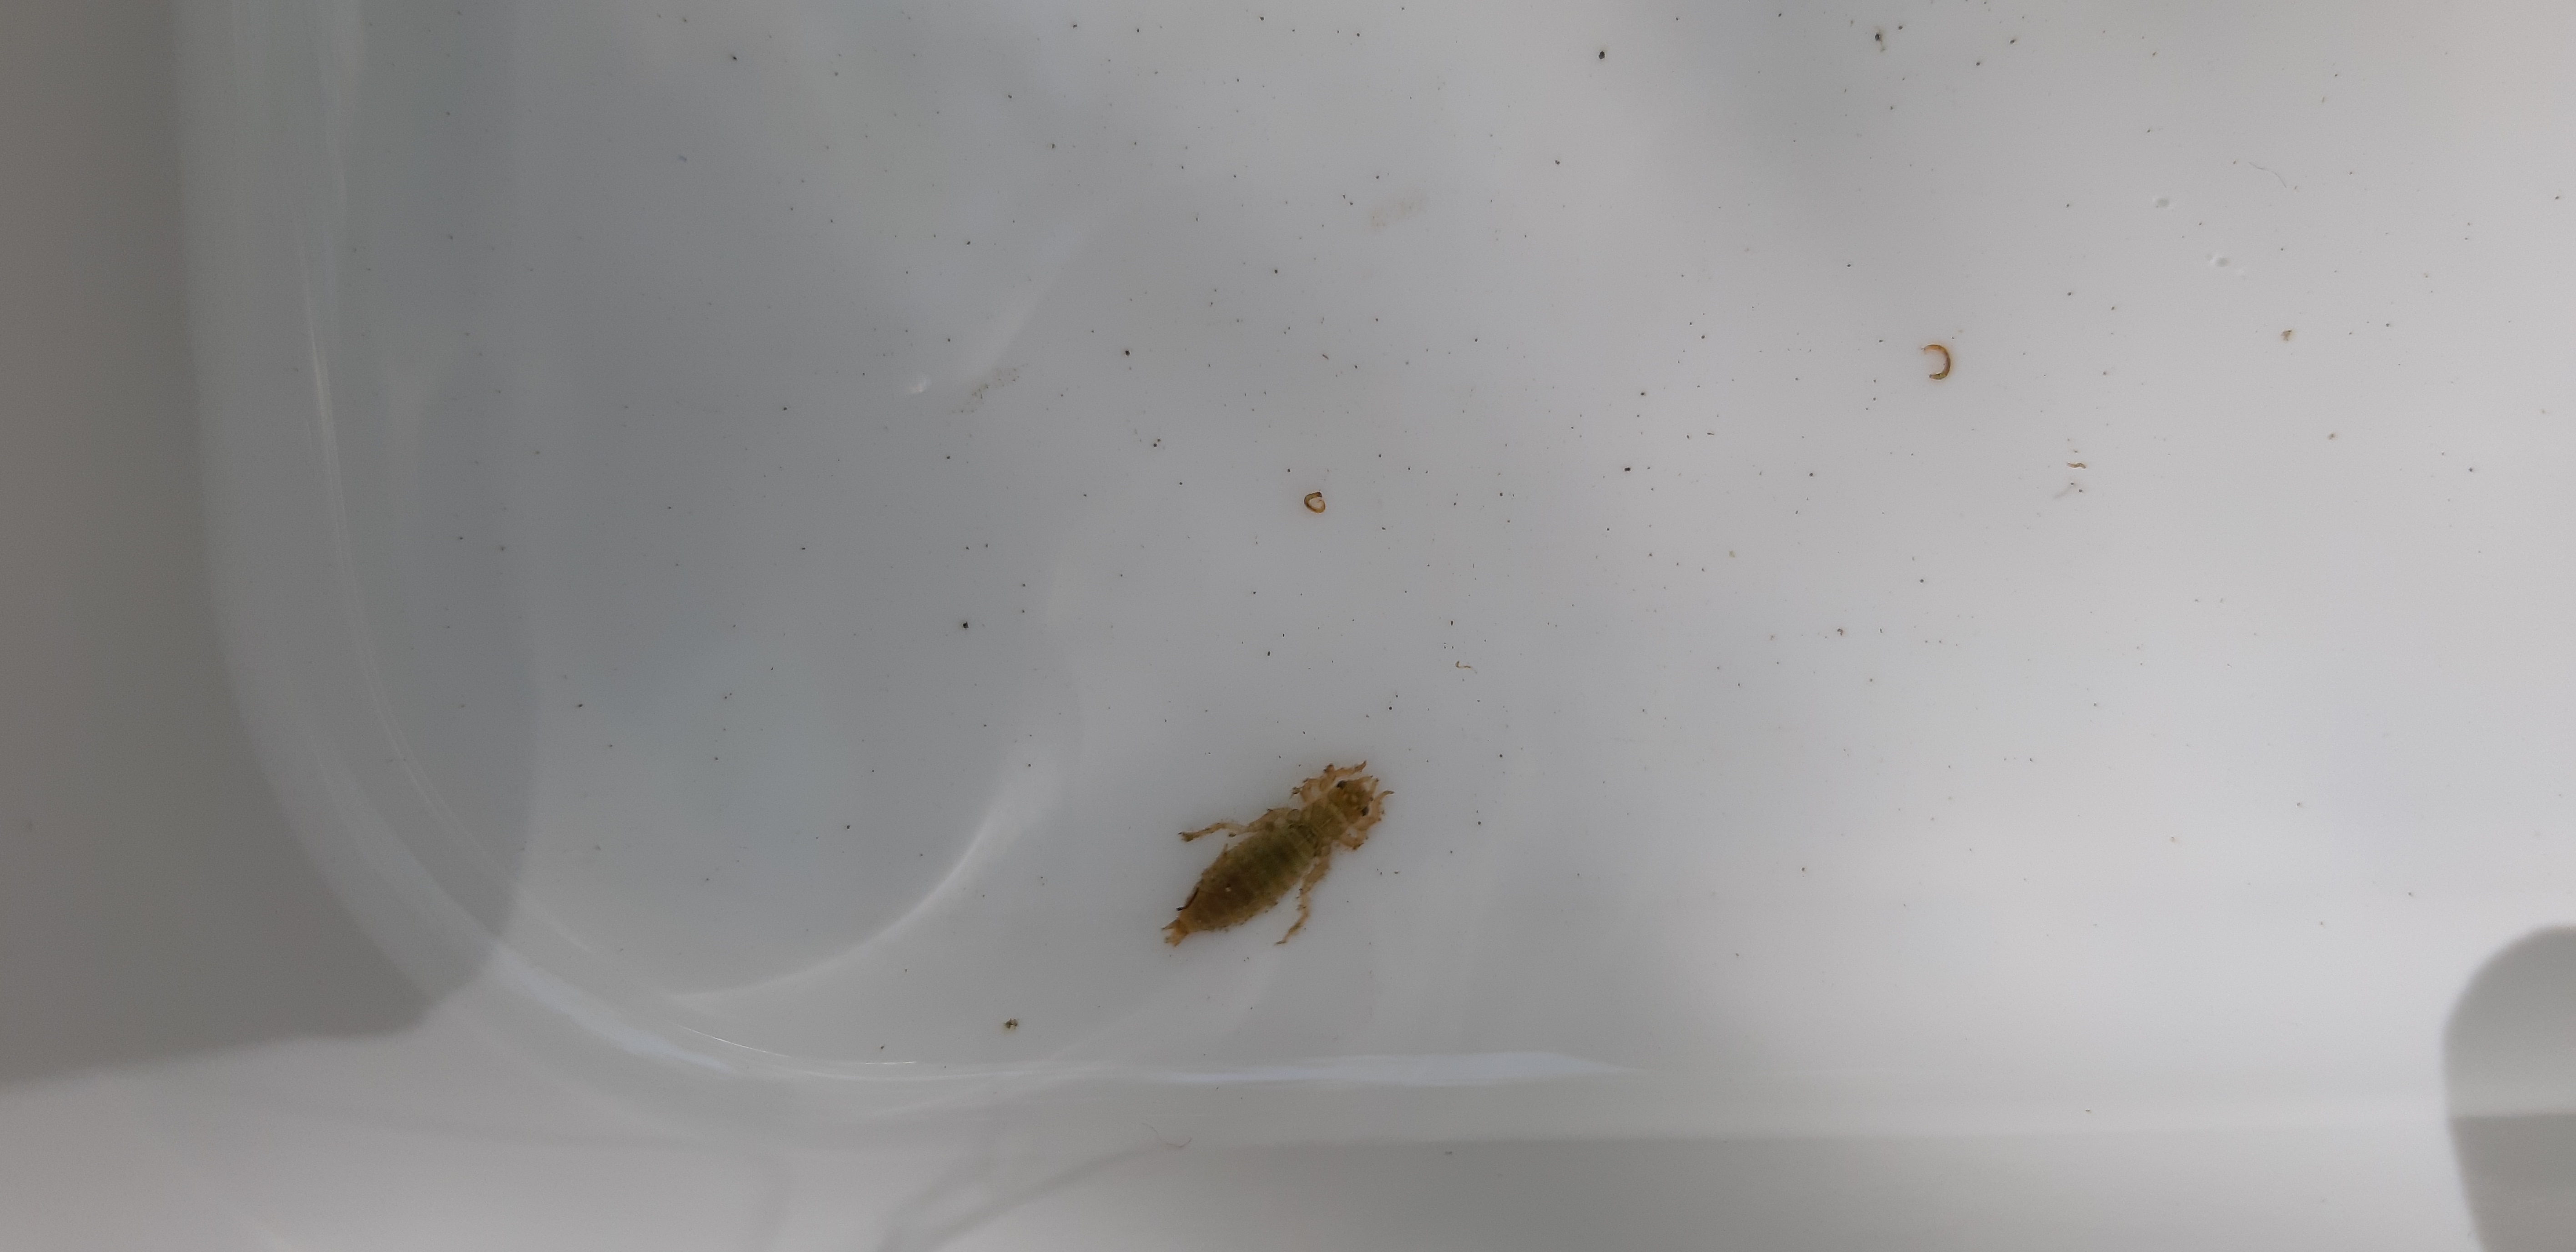
Macroinvertebrate group: dragonflies